Hornet Lookout

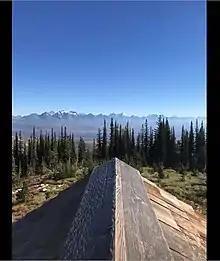
View from Hornet Lookout

Hornet Lookout is a D-l style US Forest Service fire lookout tower situated on the summit of Hornet Mountain. The building is a 14' by 14' single room log cabin. The cabin is made of 8-10 inch logs which are saddlenotched at the corners. The interior of the structure contains built-in storage containers, a wood burning stove, two bed frames and a hand crafted chair. The words "Hornet L.O." are spelled out in white painted rocks. The letters are approximately 4 ft. high and are located approximately 75 ft. to the east of Hornet Lookout.